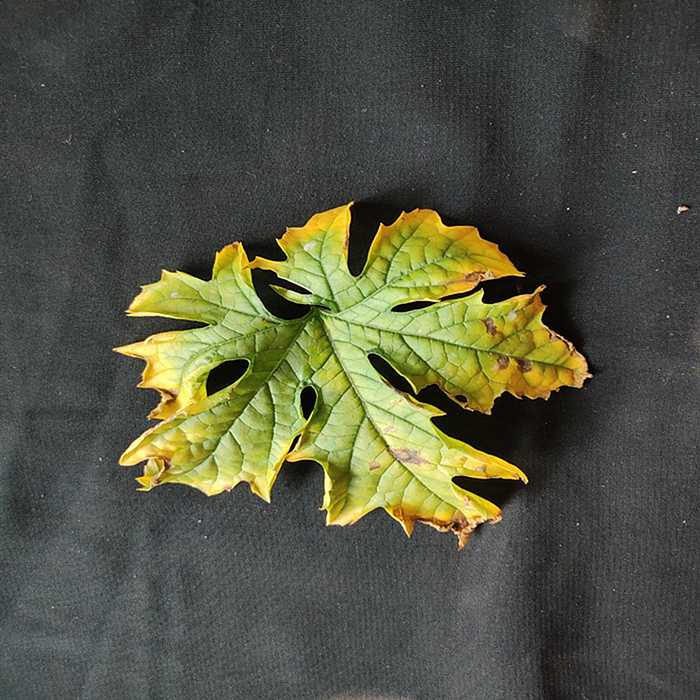
Plant: Bitter Gourd
Label: Fusarium wilt